Welfare fraud

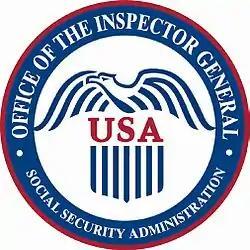
Seal of the Social Security Administration Office of Inspector General, which investigates welfare fraud

Welfare fraud, which may include state or federal benefits, is low in incident numbers but widespread geographically, much of it committed by persons other than the benefit recipients; some of it stolen from them or collected after their death by others not entitled to it. Incidents of government program workers stealing or diverting benefits were prosecuted.